Honório Hermeto Carneiro Leão, Marquis of Paraná

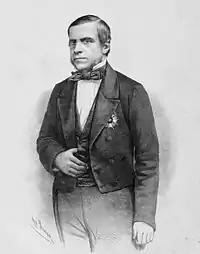
A portrait of Honório Hermeto Carneiro Leão

By mid-1850, Honório Hermeto was back in Rio de Janeiro. He had found the months in Pernambuco excruciating. Being named provincial president would have been considered a great achievement for a young politician, but it added no luster to the reputation of a seasoned politician and a founding member of his party. Instead of being at the center of power, he was put in the humiliating position of having to submit to a cabinet composed of men with less political experience, such as Joaquim Rodrigues Torres, Paulino Soares de Sousa (Honório Hermeto's colleague along with Rodrigues Torres in Coimbra) and Eusébio de Queirós. It was particularly grating being subordinated to Paulino Soares and Eusébio de Queirós, protégés whom Honório Hermeto had advanced during the 1830s. While in Pernambuco, Honório Hermeto's actions were frequently reviewed and overturned by the cabinet, often with Eusébio de Queirós leading the criticism.